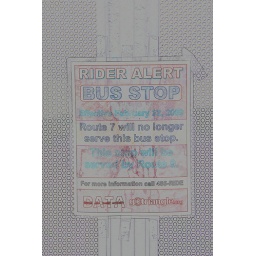
after the Durham Station on Pettigrew St opens, DATA buses stopped running downtown (altered in Photoshop) (Durham, NC 2009)